Dulan, Taiwan

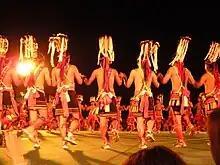

According to oral records and textual research, as early as 1500 B.C. the Ami people lived in Dulan, then called Gegalasan. It was later renamed A'tolan (or Etolan), which means "pile of stones" or "frequent earthquakes". Dulan is considered the "Birthplace of the Ami People". It was briefly renamed "Tudor" during the period of Japanese occupation, but was restored to Dulan in 1937.